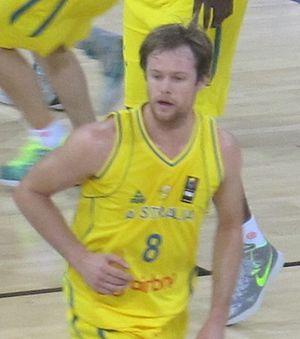
Brad Newley est un joueur australien de basket-ball, évoluant aux postes d'arrière et d'ailier.